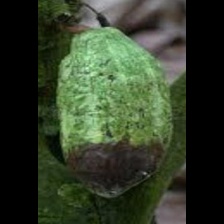
Label: phytophthora